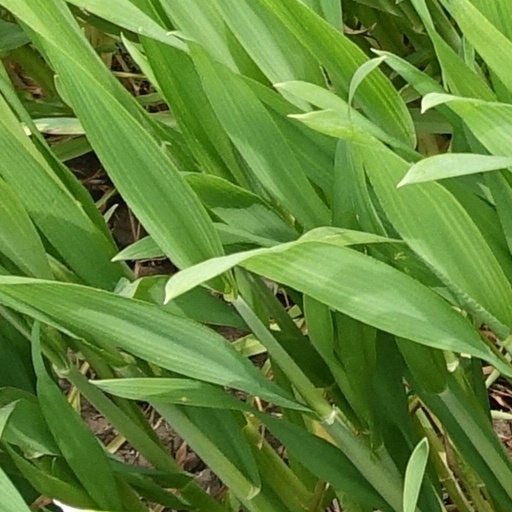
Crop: wheat